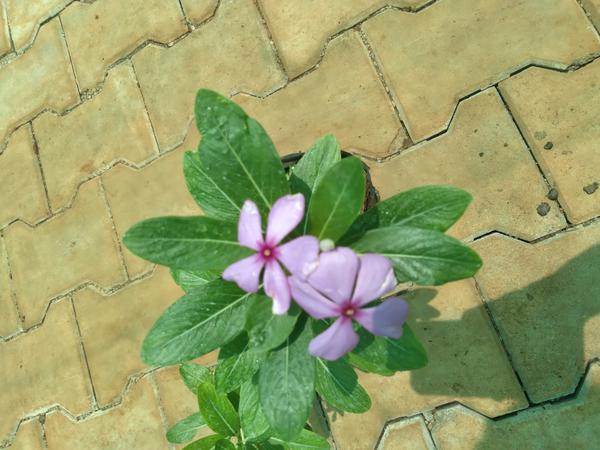
Plant: Nithyapushpa